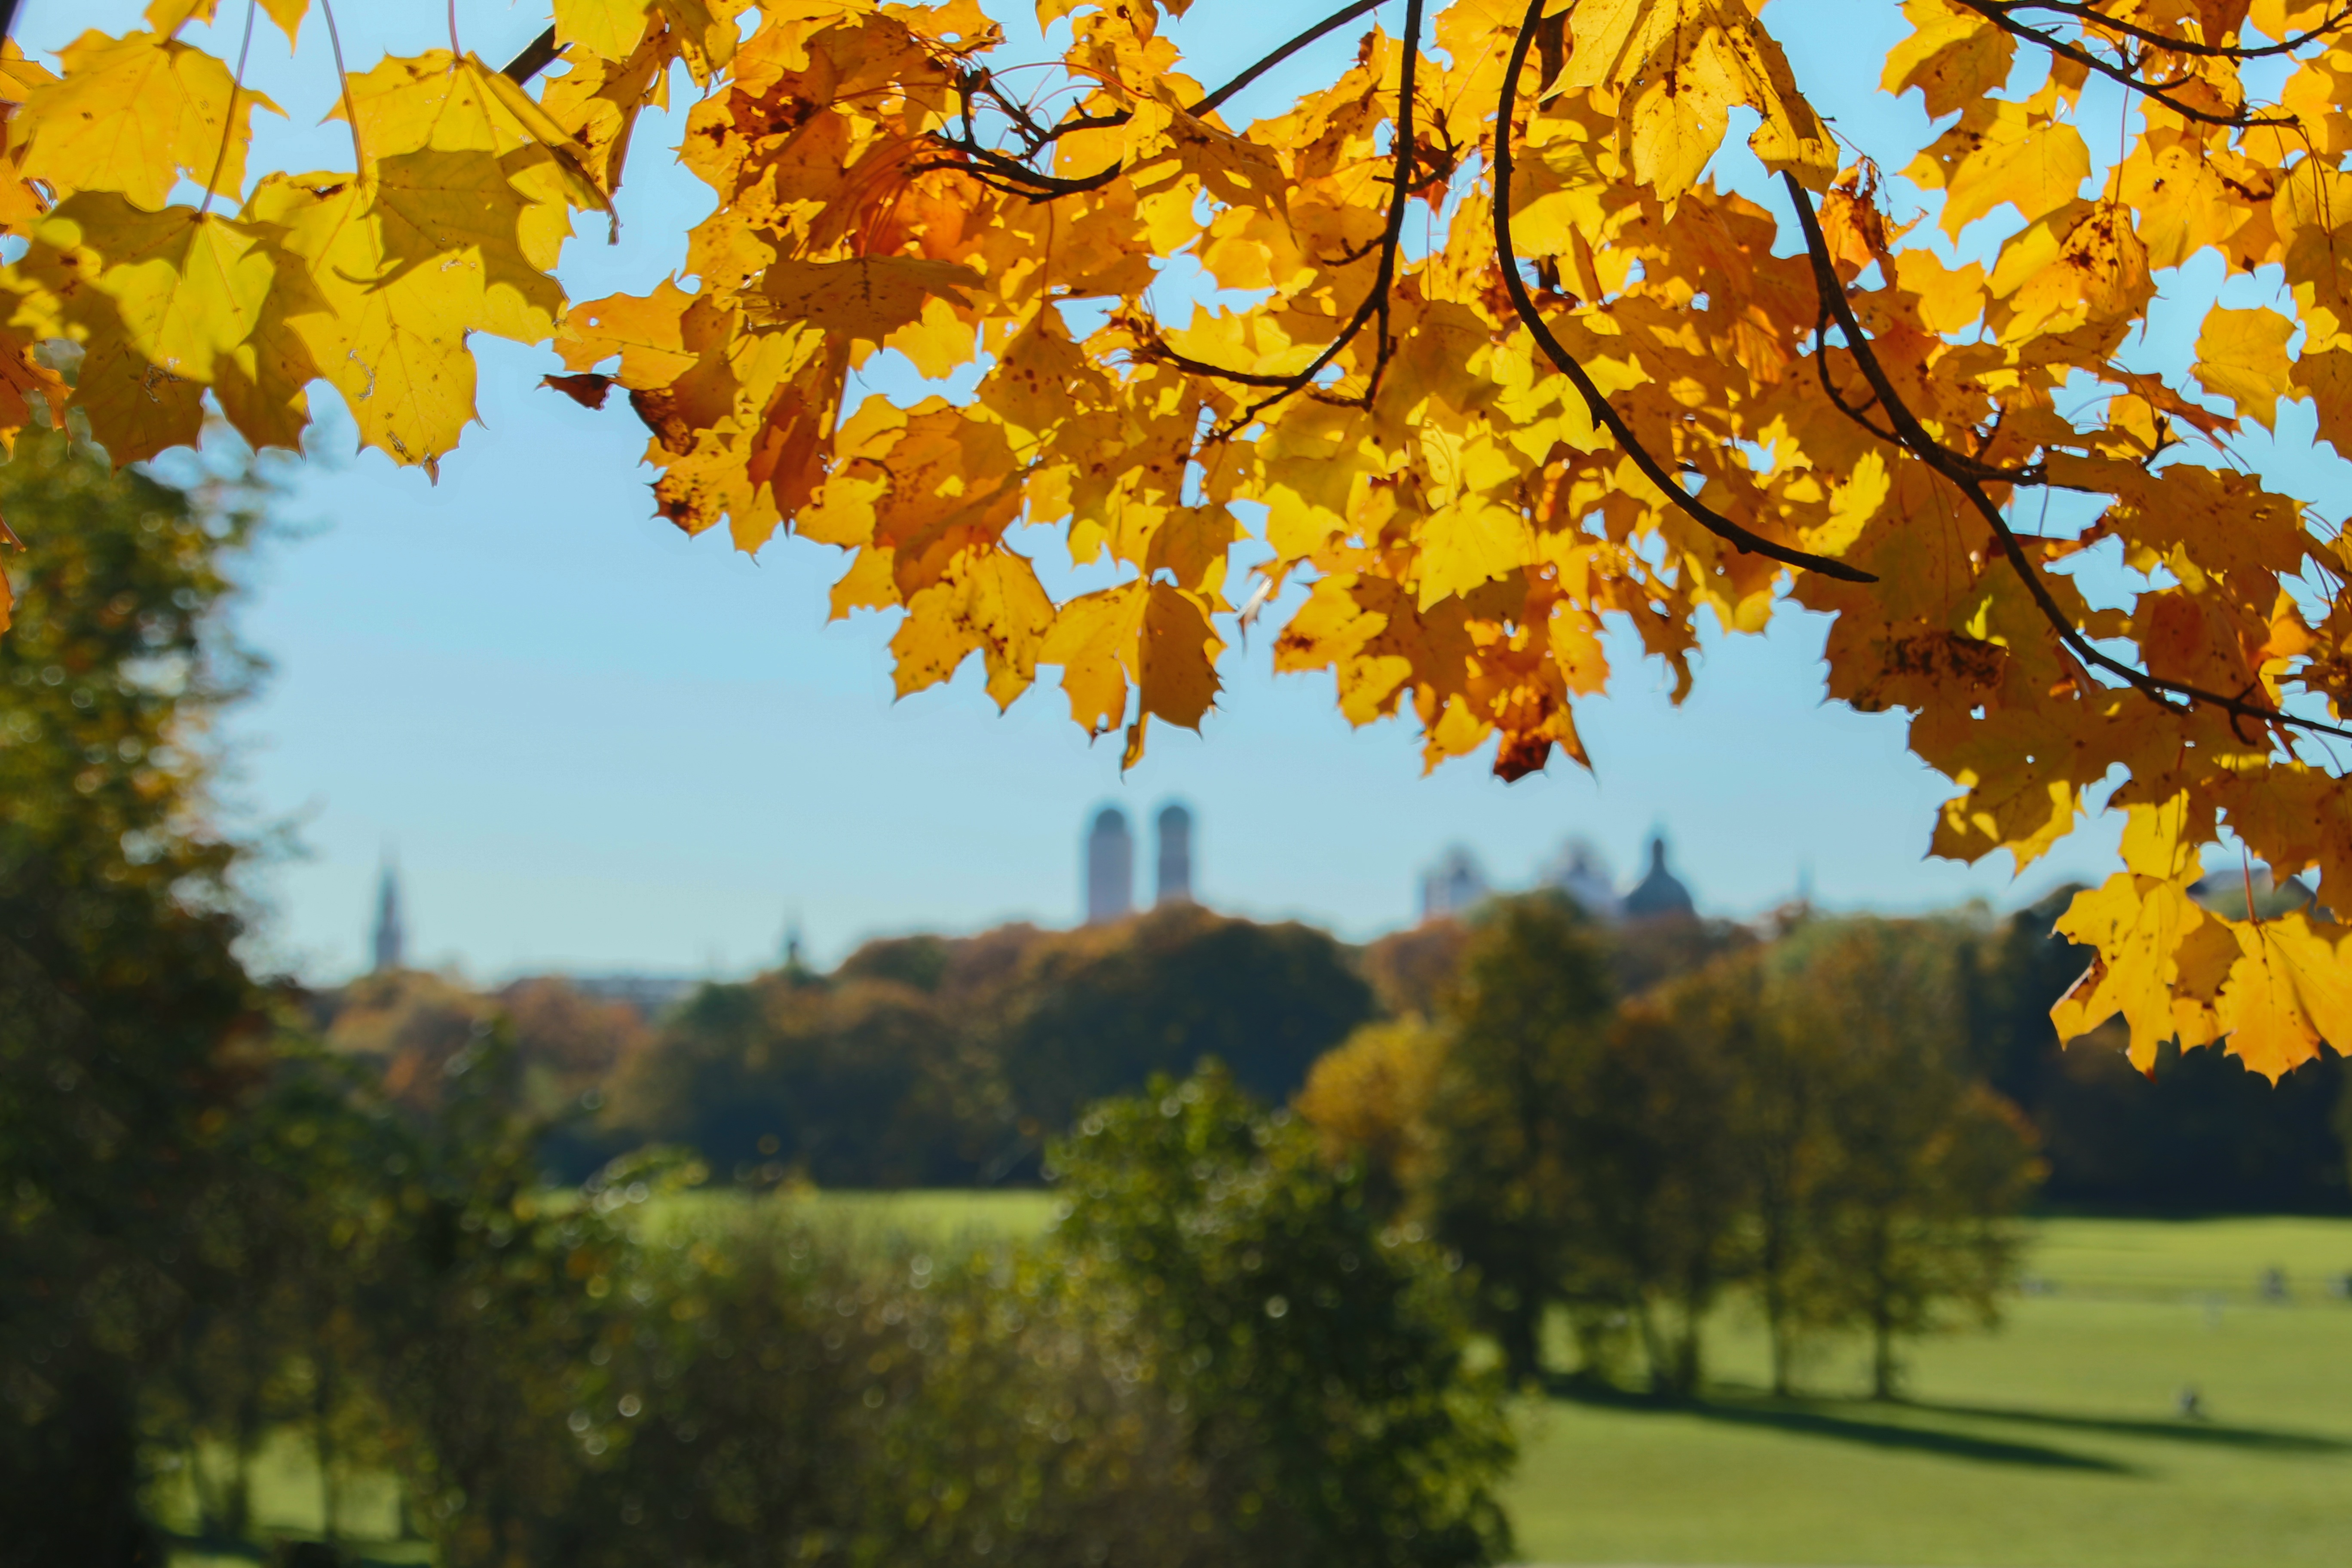
tree, branch, plant, sunlight, leaf, flower, autumn, park, yellow, season, leaves, bavaria, munich, frauenkirche, english garden, flowering plant, maidenhair tree, woody plant, land plant, natural green landeshaupstadt